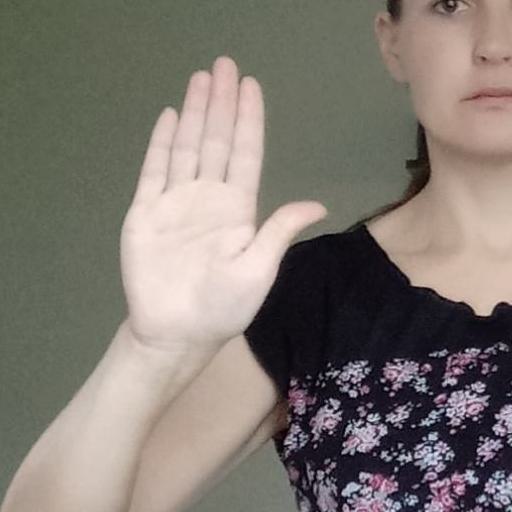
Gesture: stop